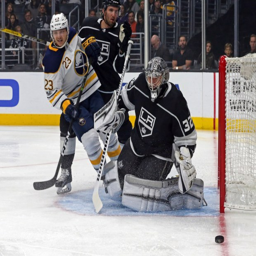
ice hockey centre moves in as award winner deflects the puck during the first period of a hockey game .